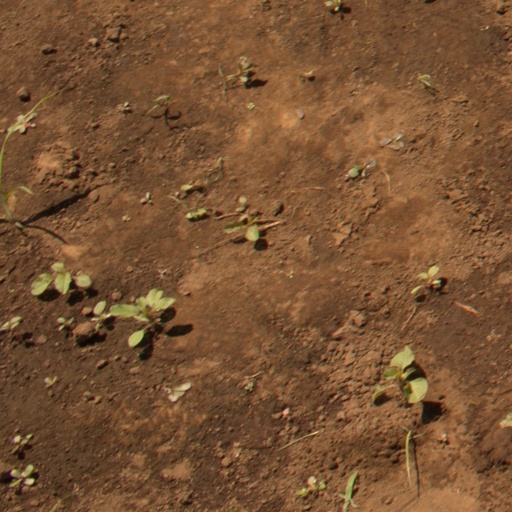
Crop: soybean